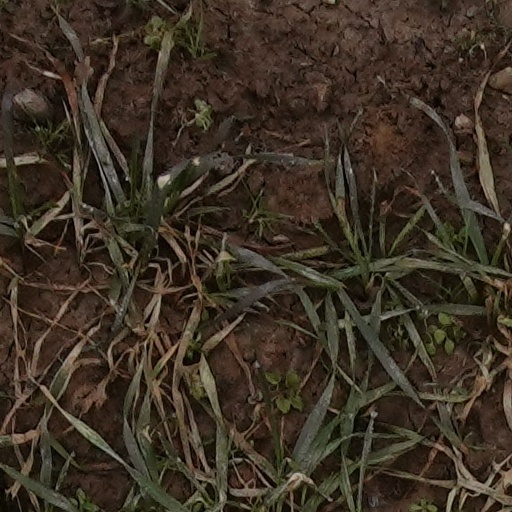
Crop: wheat